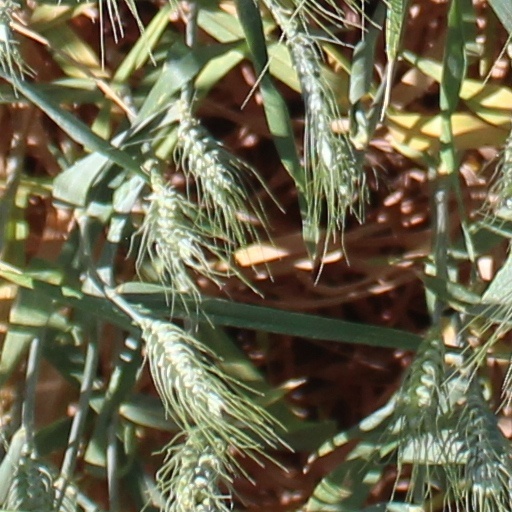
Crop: wheat